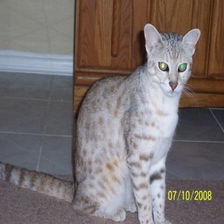
Species: cat
Breed: Egyptian Mau